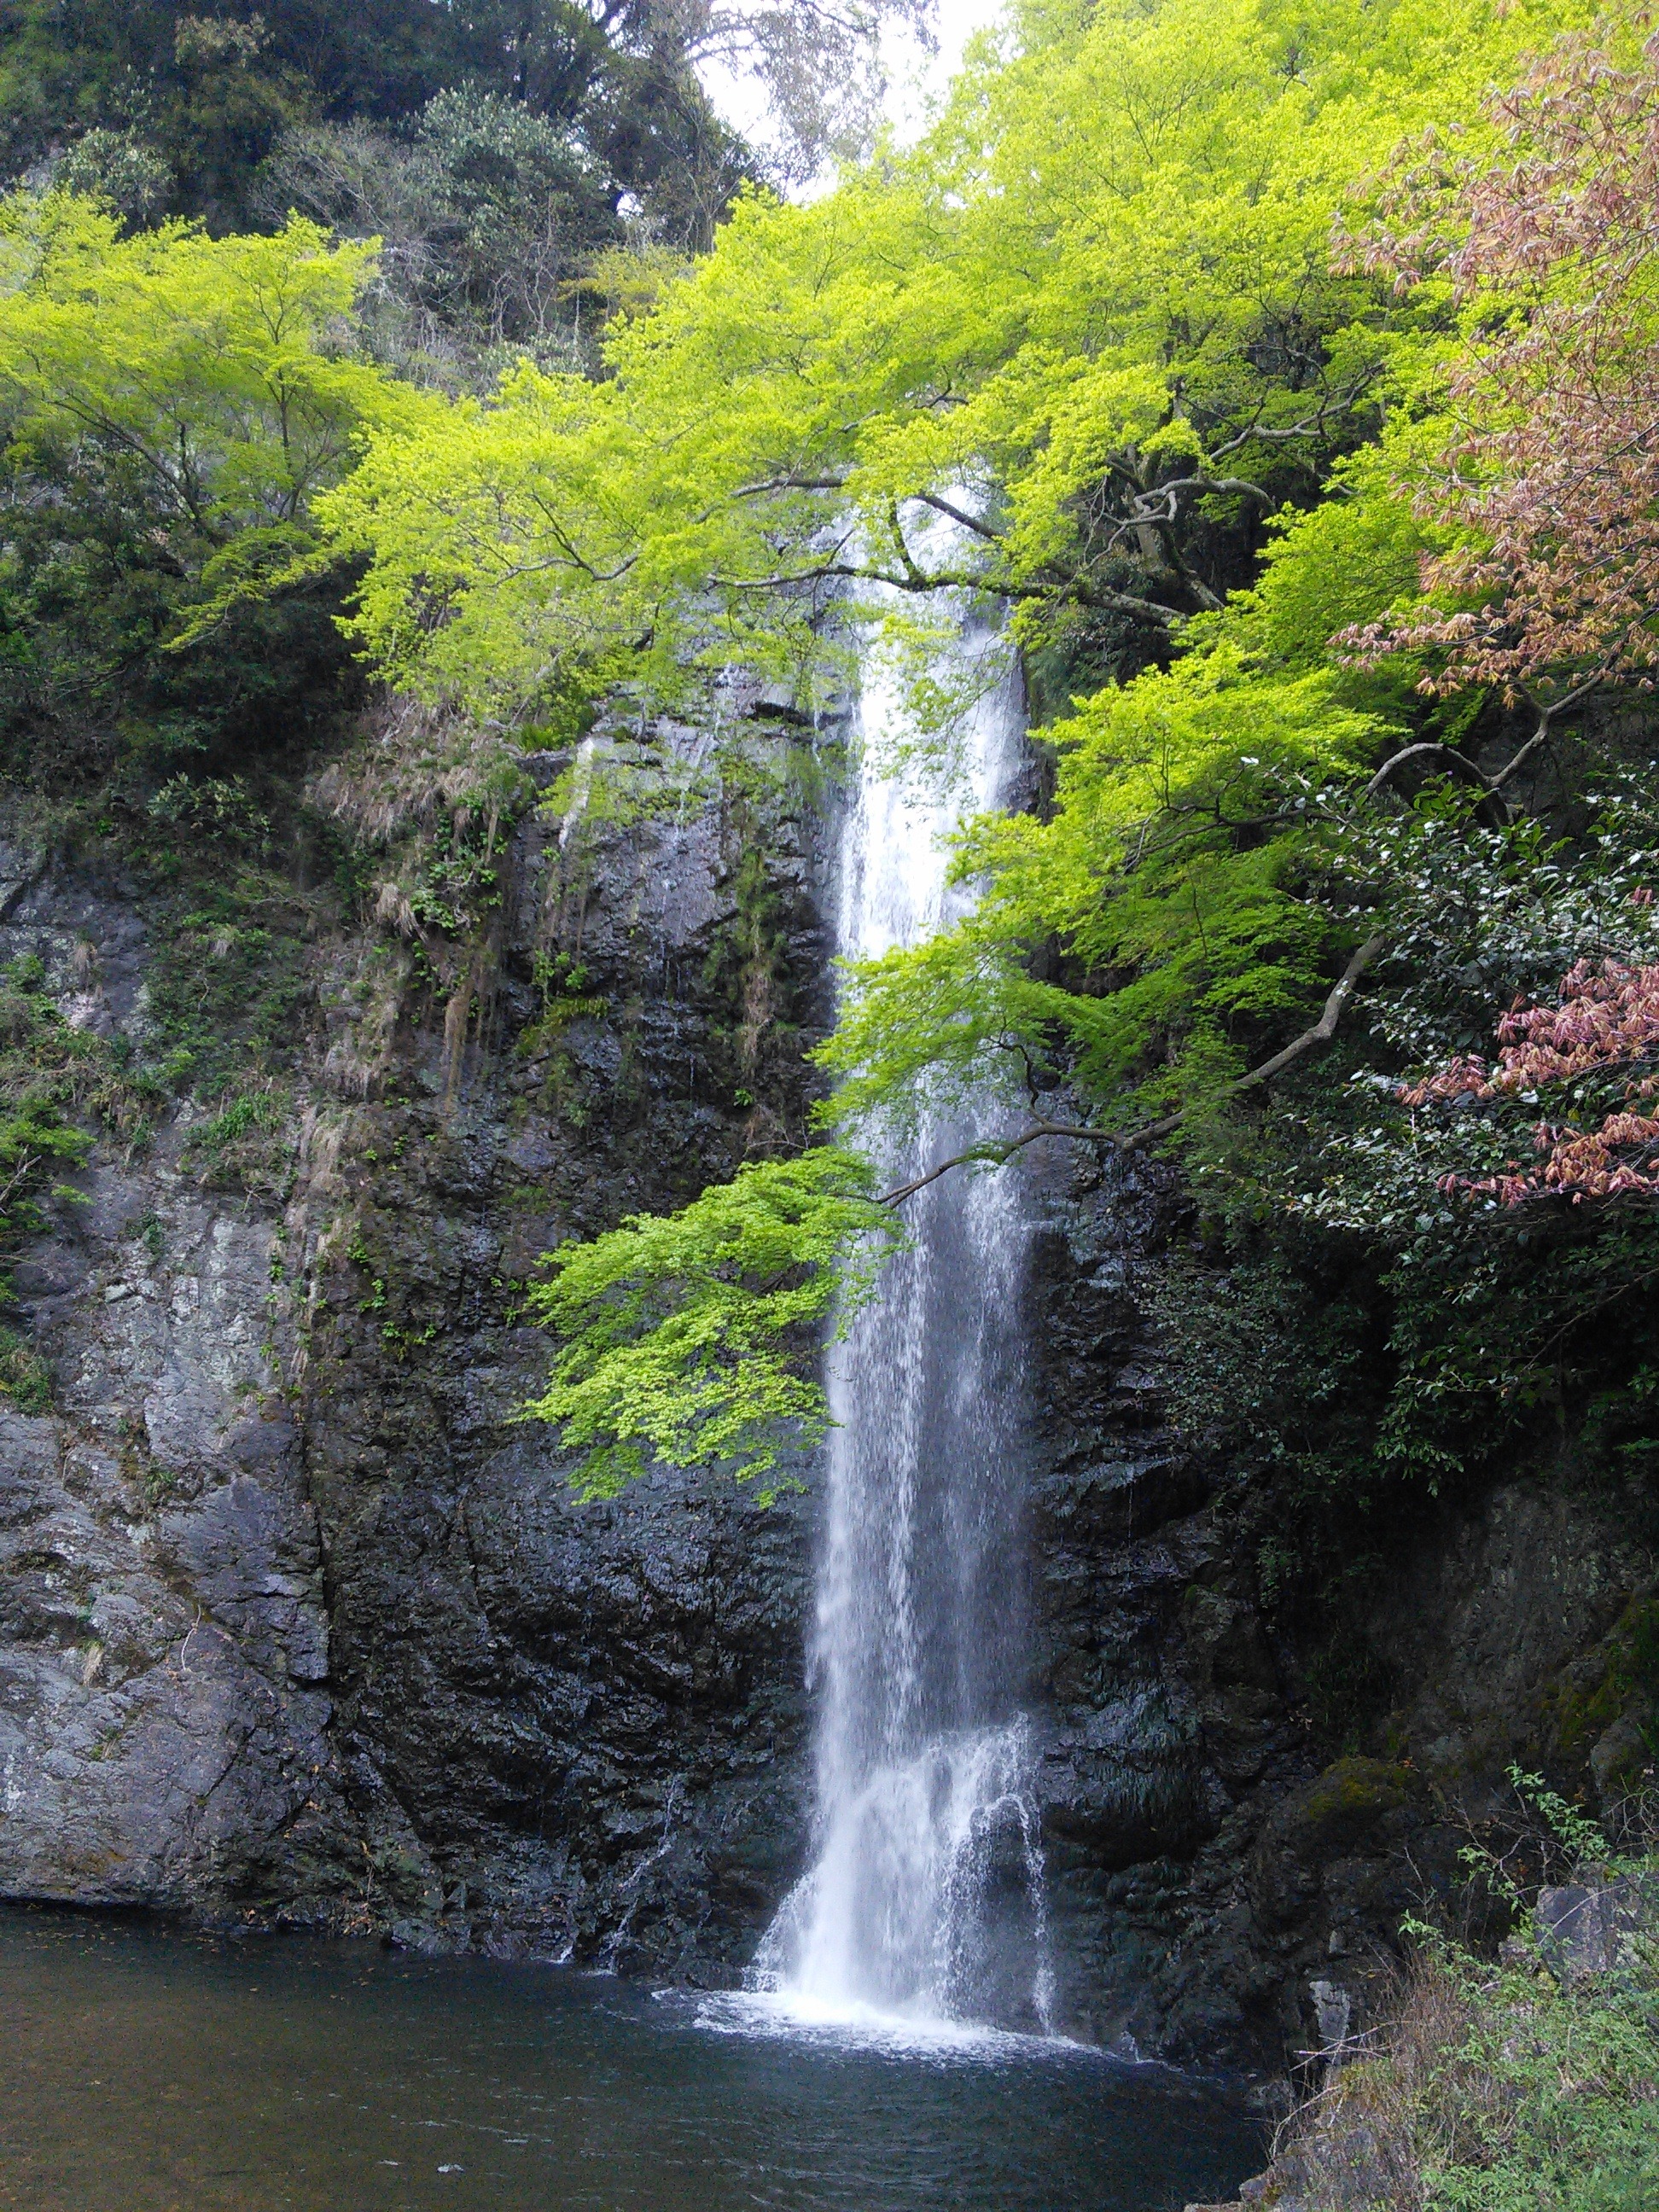
tree, water, waterfall, stream, autumn, maple, body of water, wasserfall, water feature, watercourse, fresh green, minoo, minoh waterfall